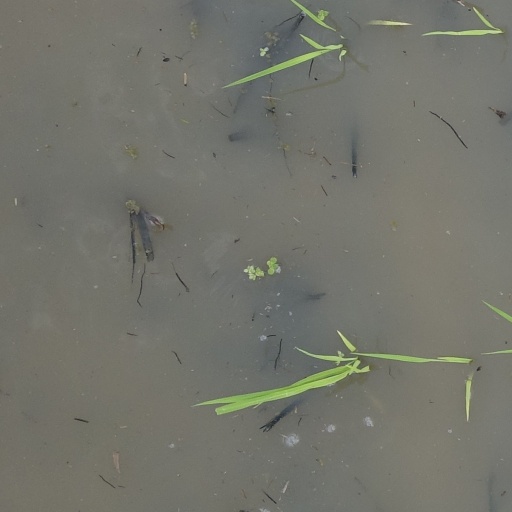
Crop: rice